Forensic science

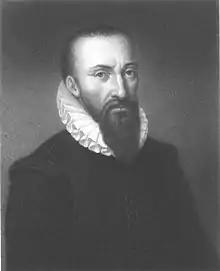
Ambroise Paré's surgical work laid the groundwork for the development of forensic techniques in the following centuries.

In 16th-century Europe, medical practitioners in army and university settings began to gather information on the cause and manner of death. Ambroise Paré, a French army surgeon, systematically studied the effects of violent death on internal organs. Two Italian surgeons, Fortunato Fidelis and Paolo Zacchia, laid the foundation of modern pathology by studying changes that occurred in the structure of the body as the result of disease. In the late 18th century, writings on these topics began to appear. These included "A Treatise on Forensic Medicine and Public Health" by the French physician François-Emmanuel Fodéré and "The Complete System of Police Medicine" by the German medical expert Johann Peter Frank.